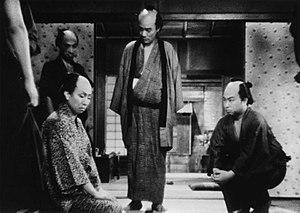
Daisuke Katō est un acteur japonais, né le 18 février 1911 à Tokyo et mort le 31 juillet 1975.
Pauvres humains et ballons de papier est un film japonais réalisé en 1937 par Sadao Yamanaka. Il s'agit du dernier film conservé de Sadao Yamanaka, et est considéré comme son chef-d'œuvre.